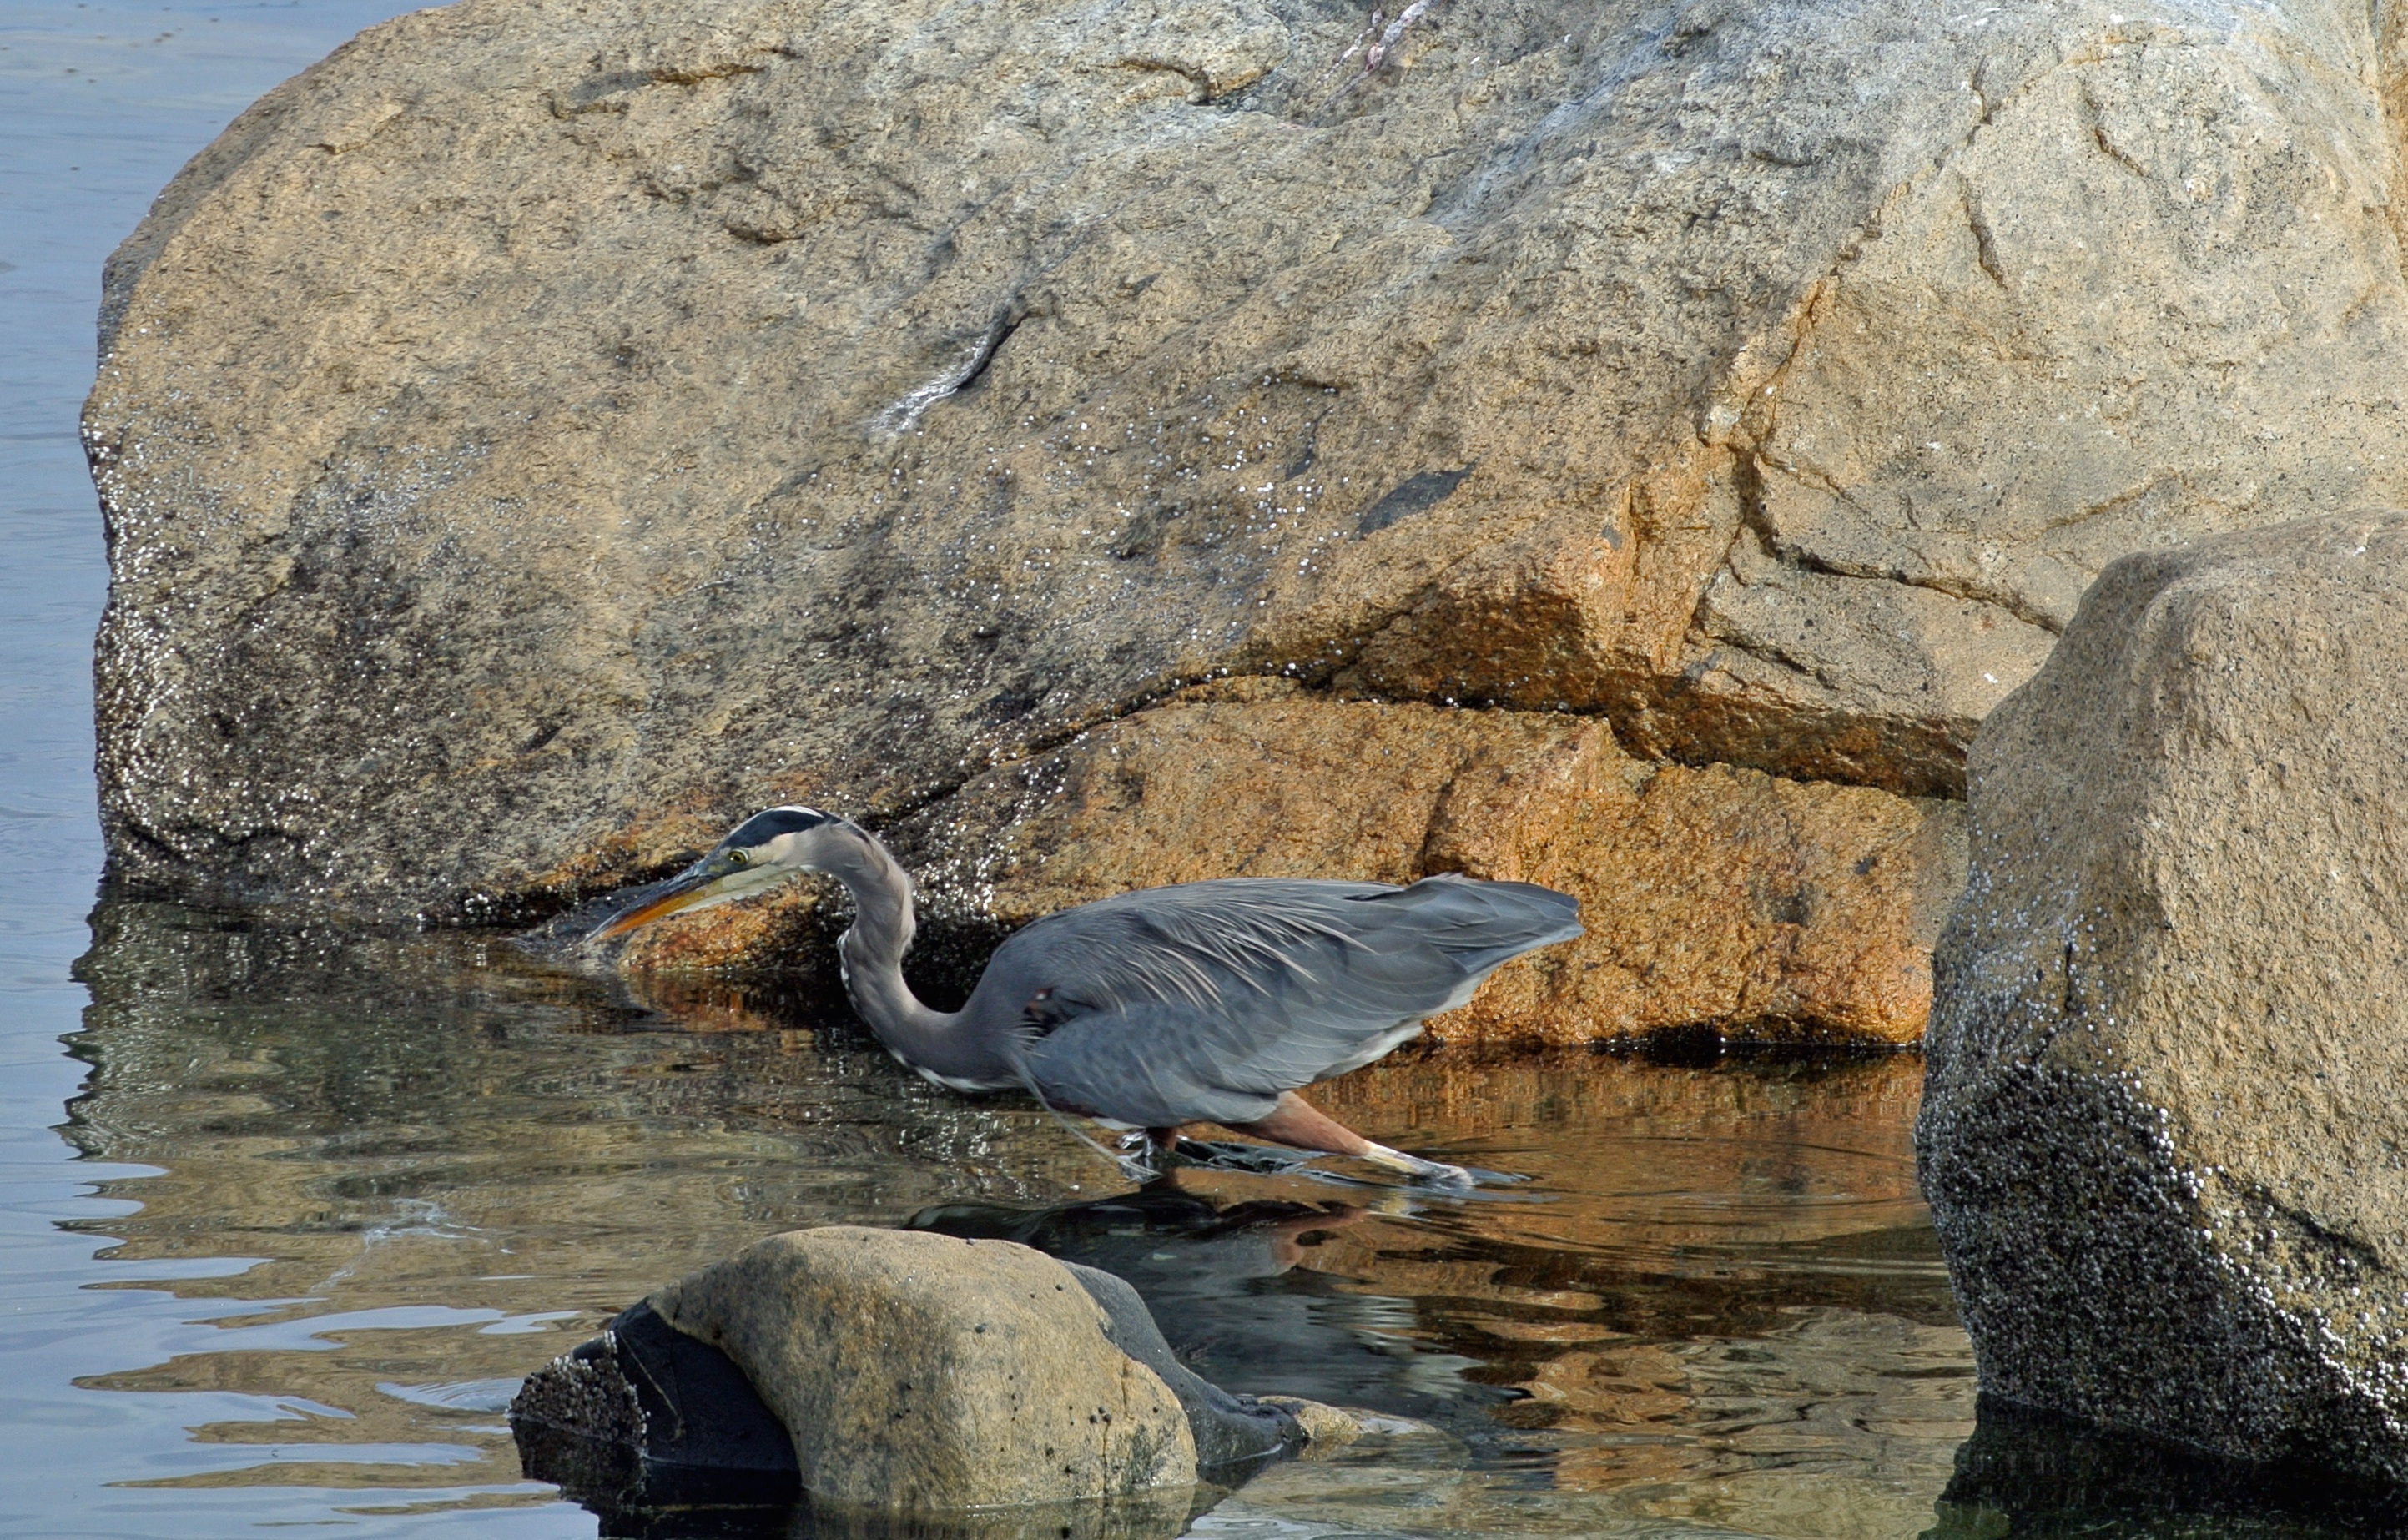
nature, rock, bird, seabird, wildlife, fauna, wading, heron, blue heron